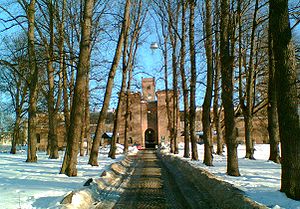
Oslo fængsel
Oslo fængsel, afdeling A
Oslo fængsel er et lukket fængsel i Norges hovedstad, Oslo.